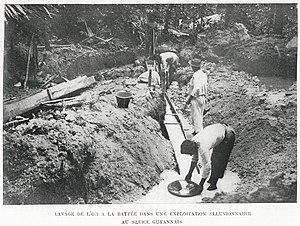
[Lavage de l'or à la battée dans une exploitation alluvionnaire au sluice guyannais]
L'or est l'élément chimique de numéro atomique 79, de symbole Au. Ce symbole, choisi par Berzelius, est formé des deux premières lettres du mot latin aurum.